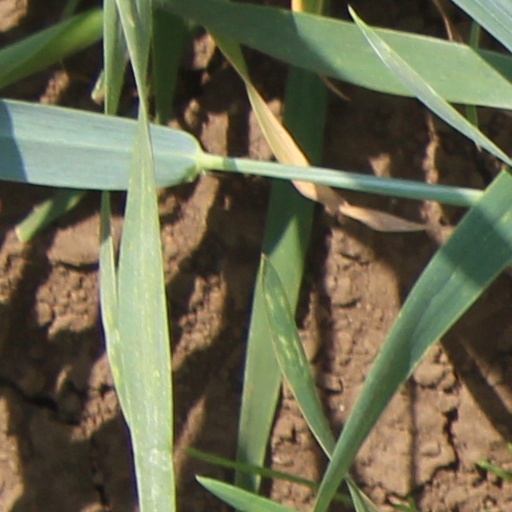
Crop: wheat